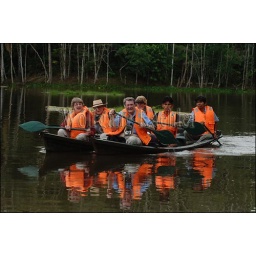
Peru, amazon basin, maranon river, la posada lodge, tourists in canoe paddling on lake in rain forest